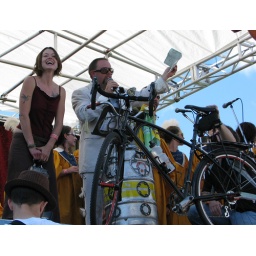
Raffle winner trading in her car for a new custom bike